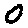
Label: 0